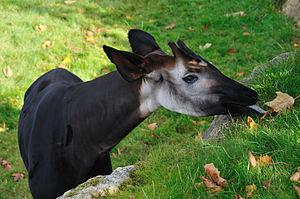
ZooParc de Beauval, Saint-Aignan, Loir-et-Cher, France Okapi (Okapia johnstoni)